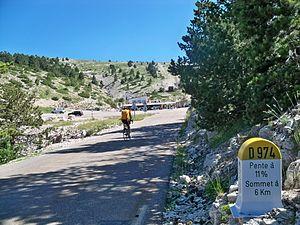
Accès au Mont Ventoux par le Chalet Reynard (au fond)
Le chalet Reynard est un ancien refuge reconverti en restaurant au pied d'une station de sports d'hiver, en face sud du mont Ventoux, à 1 417 mètres d'altitude. La station est créée en février 1927 par Pierre de Champeville.